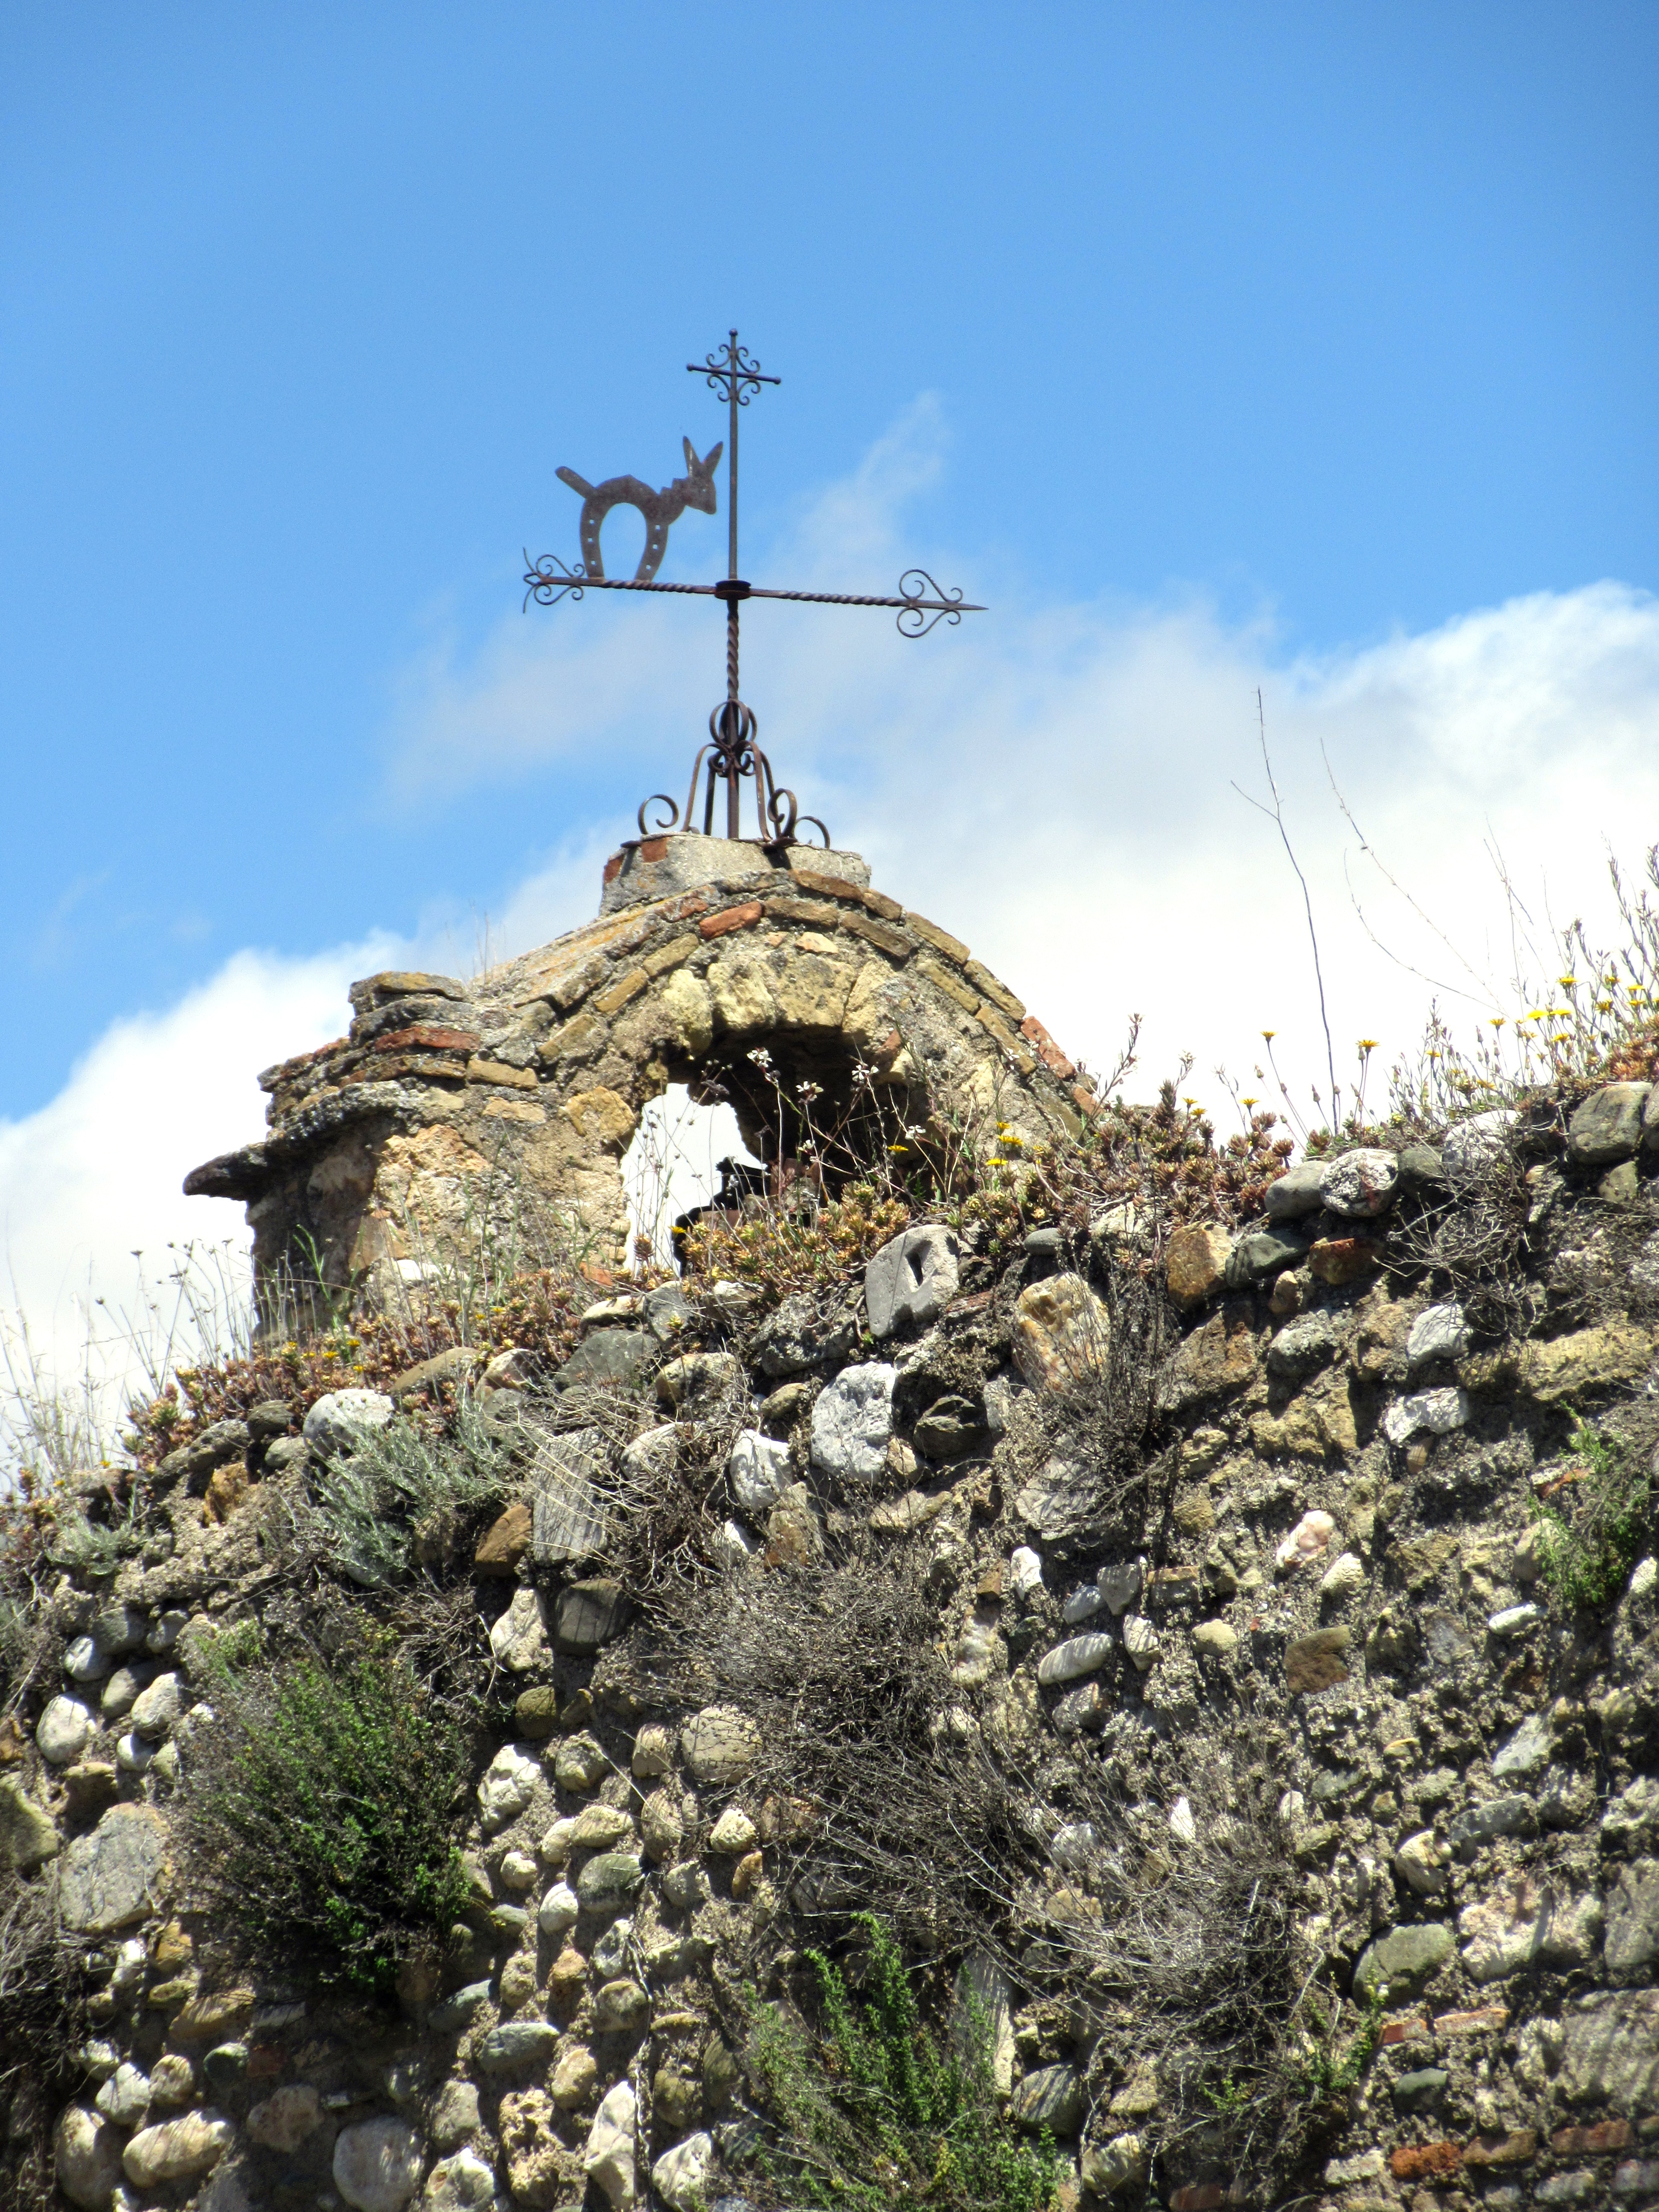
tree, rock, mountain, city, tower, ruins, monastery, andalusia, granada, corners, veleta, albayc n